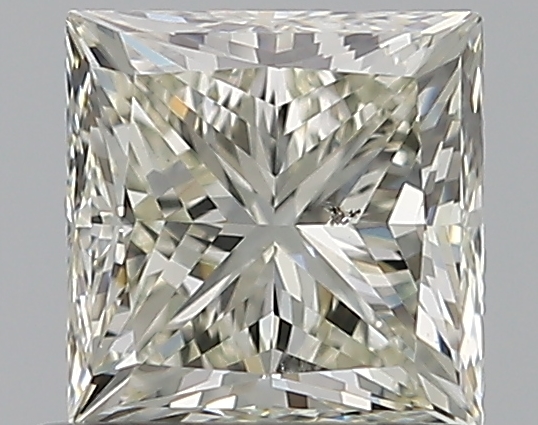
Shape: princess
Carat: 0.75
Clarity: SI1
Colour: L
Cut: VG
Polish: EX
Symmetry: VG
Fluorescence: N
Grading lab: GIA
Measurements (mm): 4.82 x 4.76 x 3.6